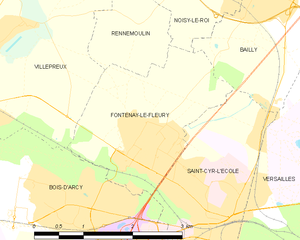
Carte des communes françaises Fontenay-le-Fleury